Rusanov expedition

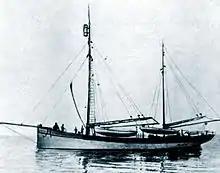
Rusanov's ship, the "Hercules"; a 63-ton ketch built in Norway in 1908

The Rusanov expedition, led by geologist Vladimir Rusanov, was a 1912 Russian expedition to the Arctic, with an initial objective of establishing mineral claims on Spitsbergen. Following completion of its official programme, Rusanov expanded the expedition's scope to include an investigation of the Northeast Passage, though it remains unclear exactly which route he proposed to take. Rusanov's ship "Hercules" reached Novaya Zemlya in August 1912, where he sent a message that he was continuing east; this was the last ever heard of the expedition and its 11 personnel.